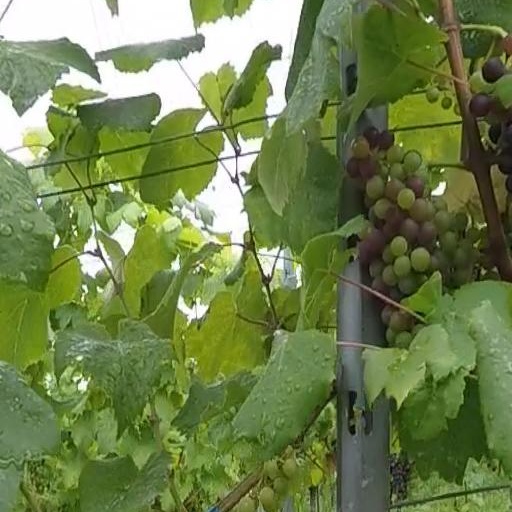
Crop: grape